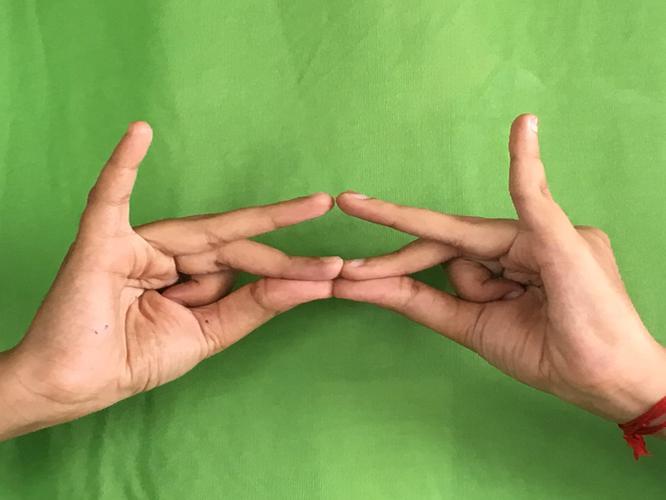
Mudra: Sakata
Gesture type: double_hand